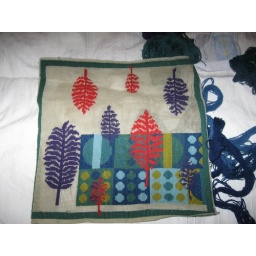
cross stitch pillow in progress